Corrosion engineering

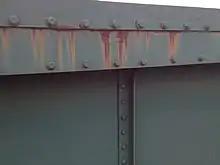
Side view Crow Hall Railway Bridge north of Preston Lancs corroding – general

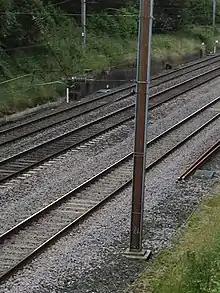
Corroding Steel Electrification Gantry

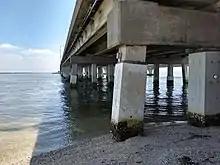
'Pile jackets' encasing old concrete bridge pilings to combat the corrosion that occurs when cracks in the pilings allow saltwater to contact internal steel reinforcement rods

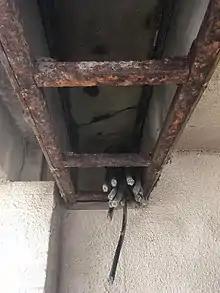
Structural member Blackpool Promenade at Bispham badly corroded

The usual definition of a splash zone is the area just above and just below the average water level of a body of water. It also includes areas that may be subject to water spray and mist.